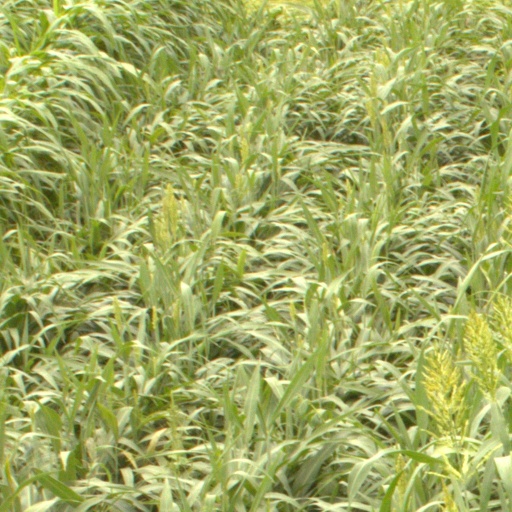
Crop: sorghum